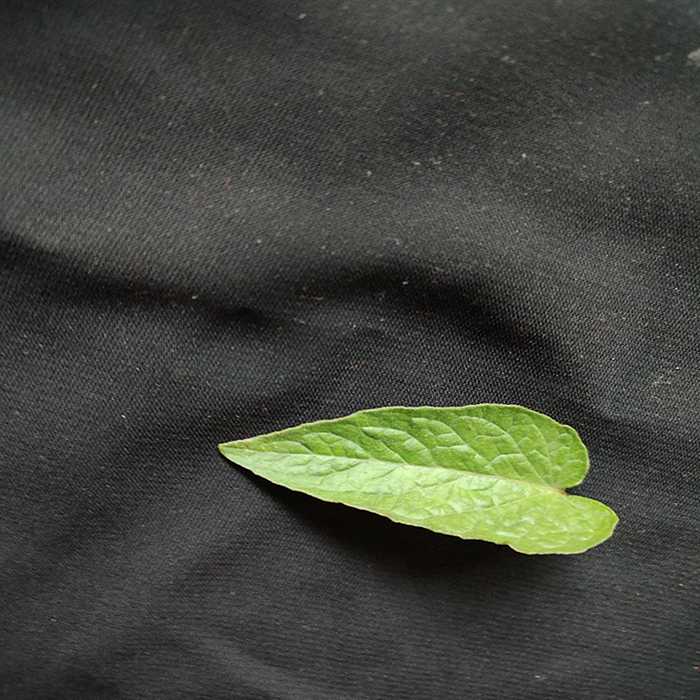
Plant: Tomato
Label: Tomato Fresh leaf